Simon Snyder

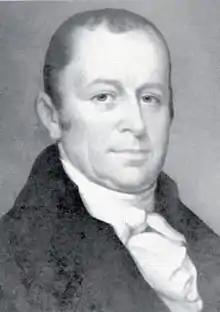

Simon Snyder (November 5, 1759November 9, 1819) was the third governor of Pennsylvania, serving three terms from 1808 to 1817. He led the state through the War of 1812.